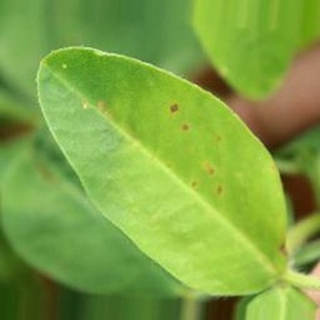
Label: groundnut_early_leaf_spot